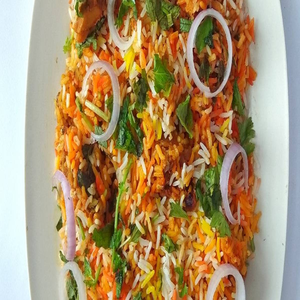
Dish: biryani